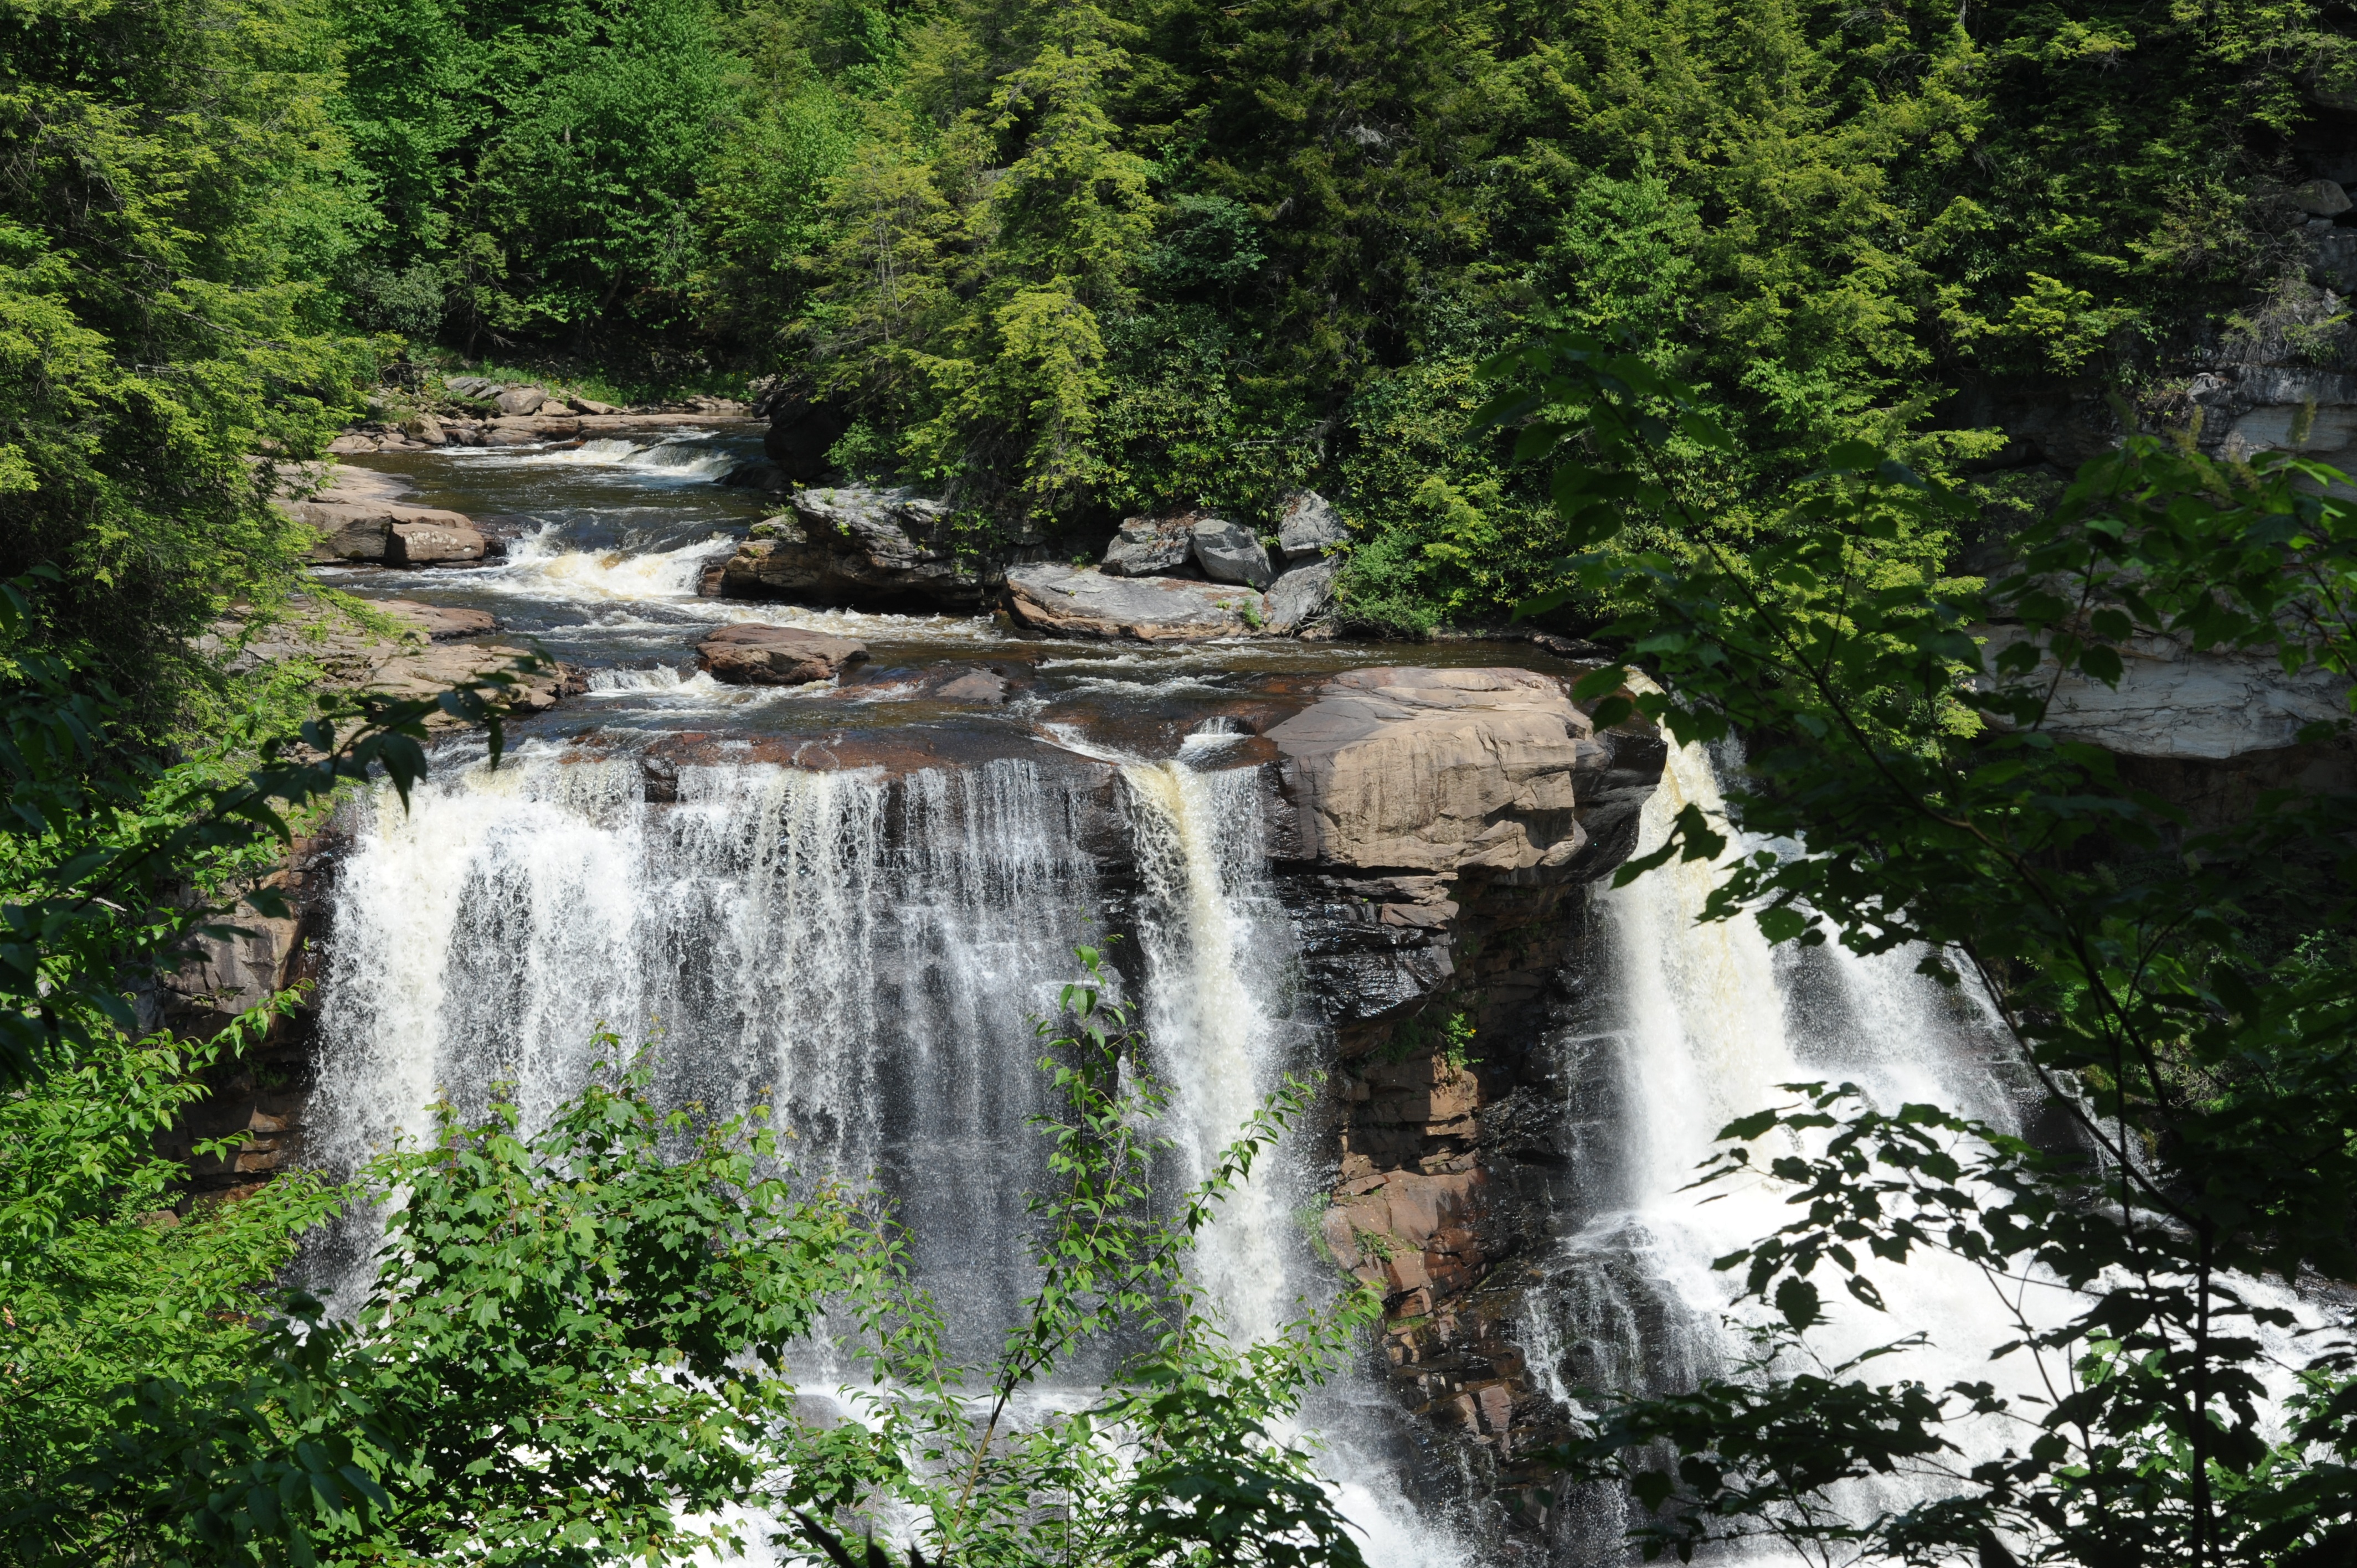
landscape, water, nature, forest, waterfall, river, motion, wild, stream, flow, cascade, jungle, fresh, body of water, rocks, rainforest, wasserfall, water feature, watercourse, state park